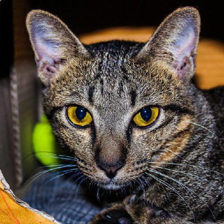
Label: animals